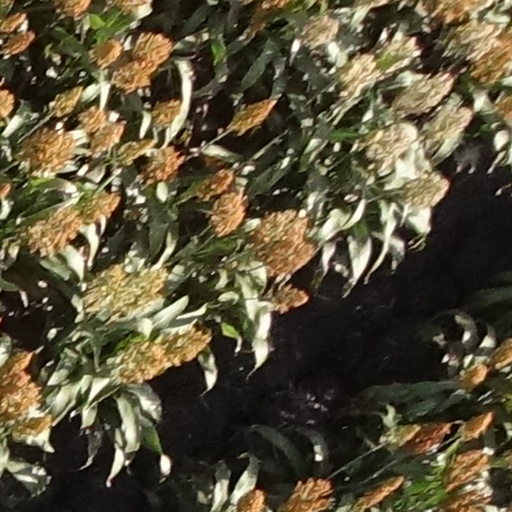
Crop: sorghum